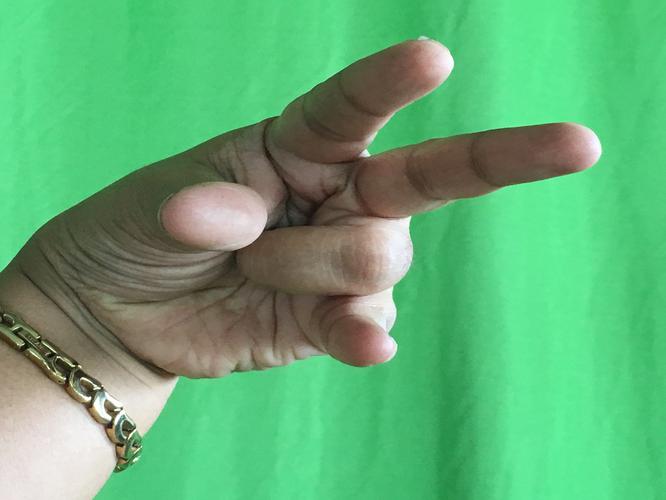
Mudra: Kangulam
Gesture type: single_hand